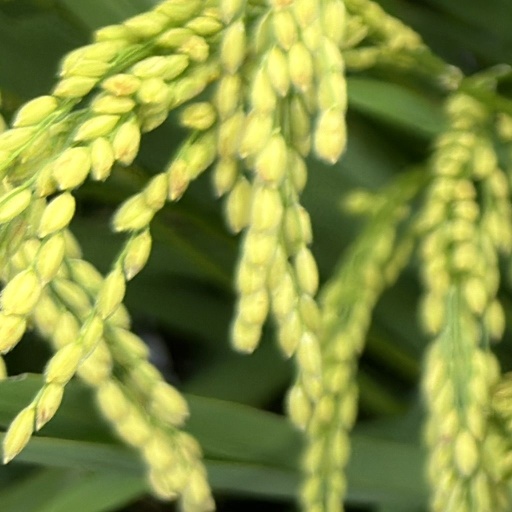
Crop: rice